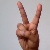
The image shows a hand gesture representing the letter 'V' in Indian Sign Language.